Velyki Sorochyntsi

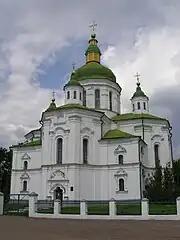
Transfiguration Church in Velyki Sorochyntsi, 1732

The earliest recorded mention of the settlement (sloboda) is in the 1620s. In 1646, the sloboda became the domain of a Polish Prince from the Wiśniowiecki family. By the end of the 17th and beginning of the 18th centuries, the sloboda was the location of a Cossack district (sotnia) government. Born here, the future Hetman of Zaporizhian Host Danylo Apostol in 1670 founded the Sorochyntsi St. Michael's Monastery. He went on to build the Ukrainian Baroque Church of the Transfiguration in 1732, also in Sorochyntsi, where he was buried two years later. Nikolai Gogol was later baptized in this same church.